The GEM Hotel

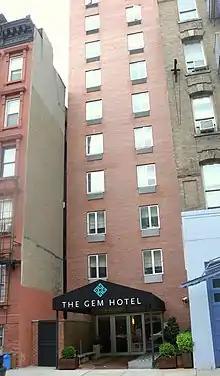
West 36th St

The GEM Hotel brand is a neighborhood boutique hotel collection in Manhattan, New York City. The brand, which was launched in 2007, currently has three locations: The GEM Hotel Midtown West, The GEM Hotel SoHo and The GEM Hotel Chelsea, which was voted Best New York City Boutique Hotel in 2010 by Citysearch. A fourth location, The GEM Hotel Union Square, is under construction.